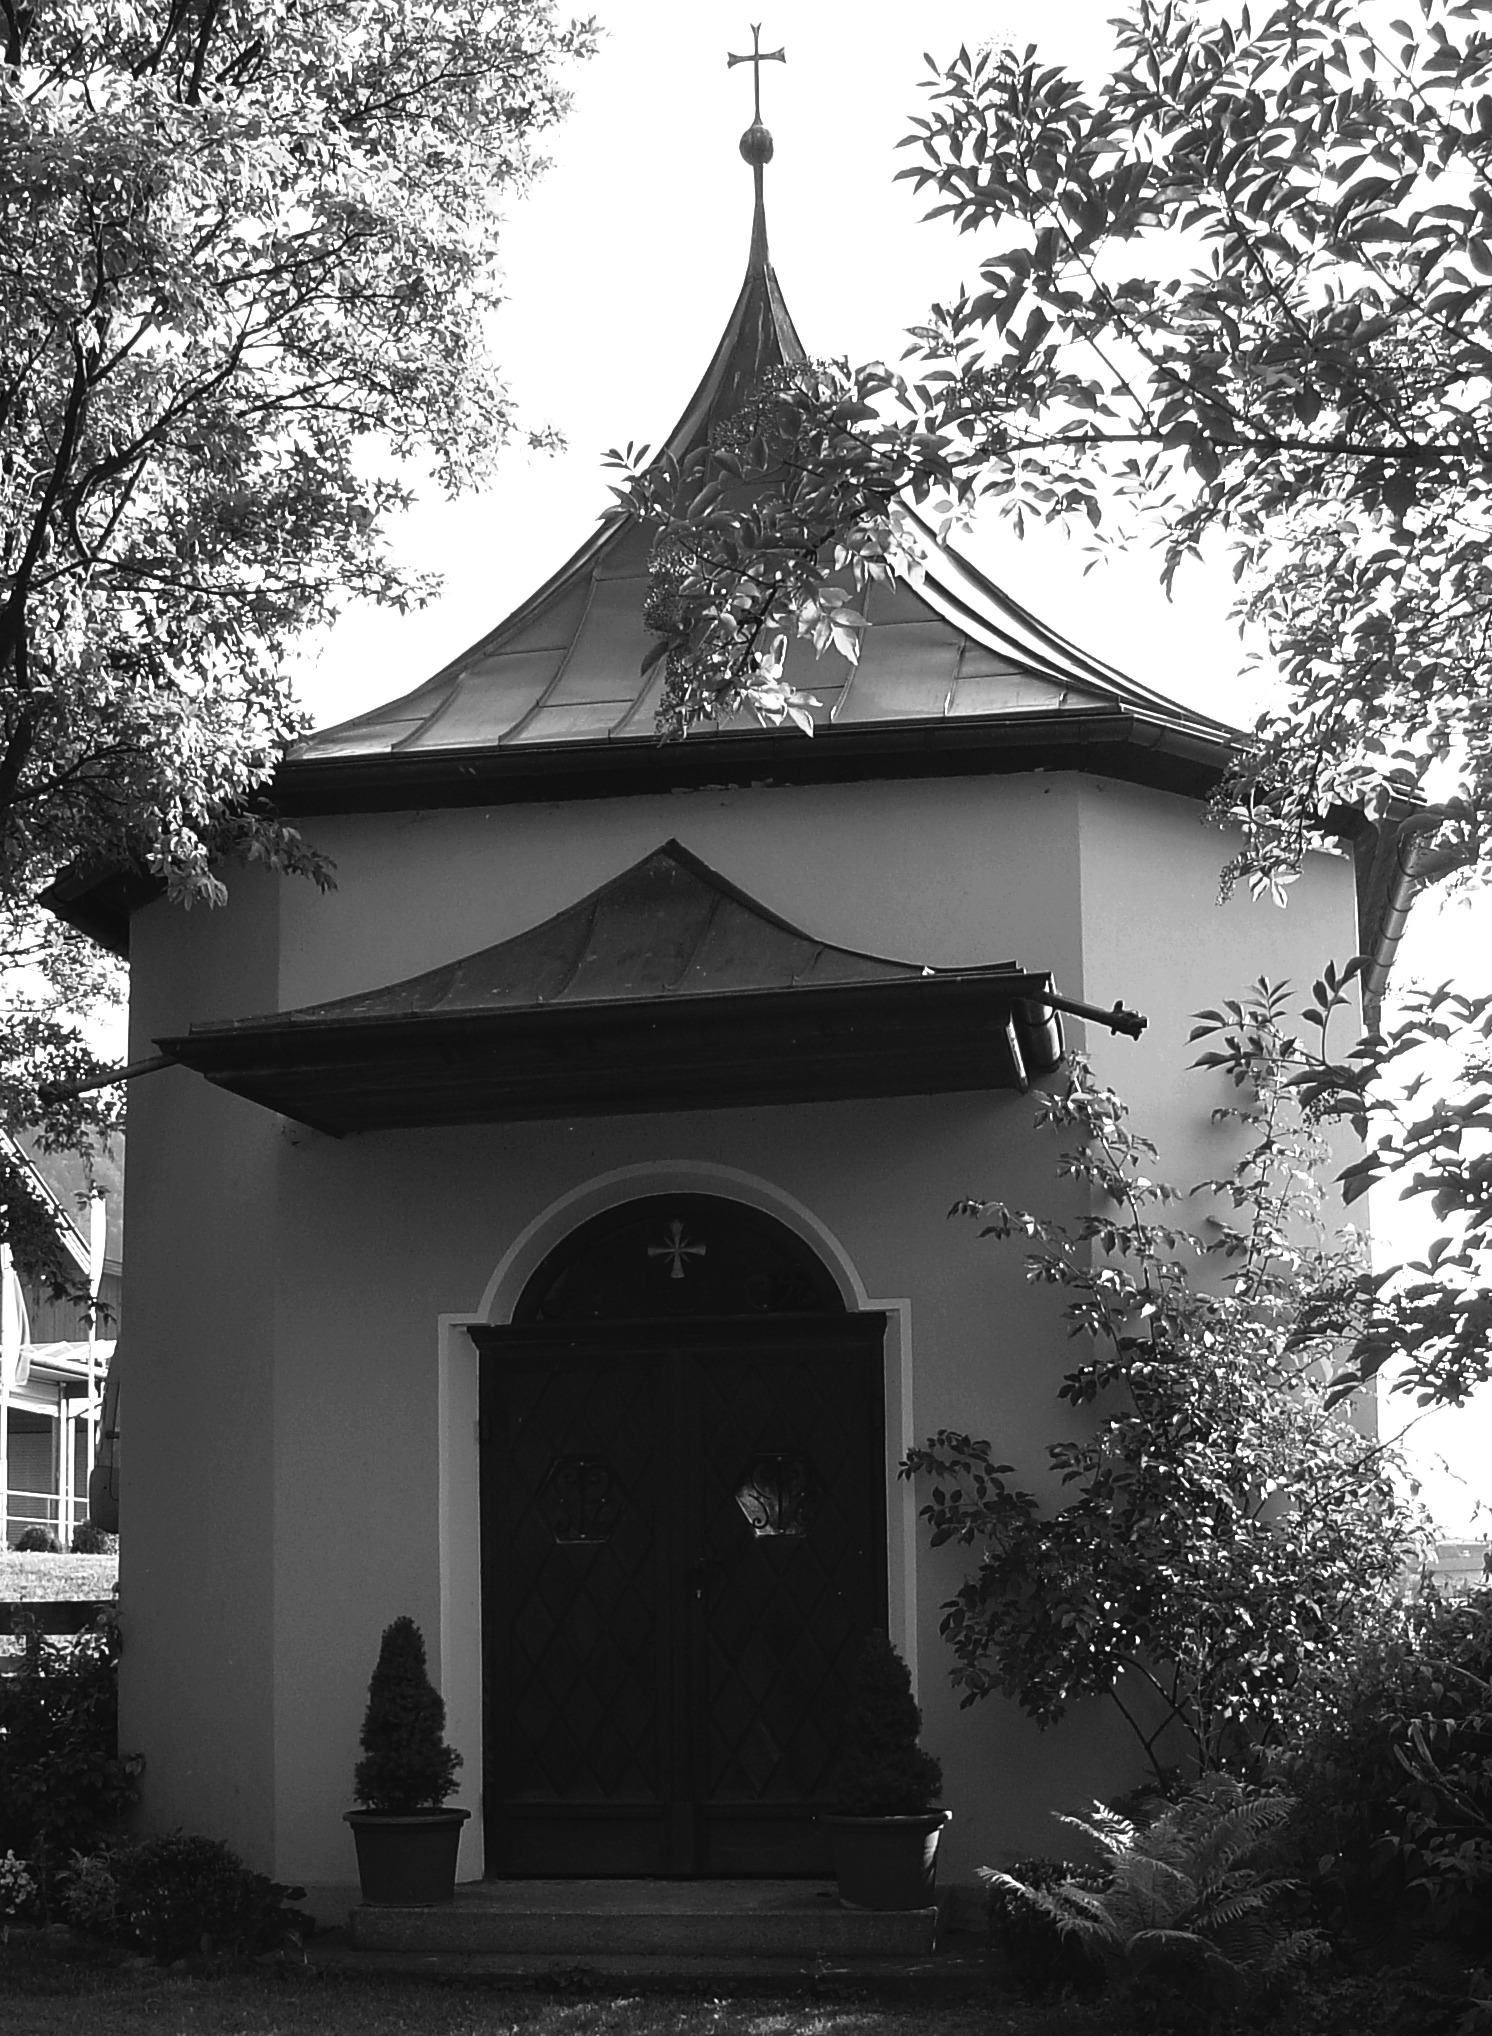
black and white, architecture, house, building, religion, alpine, church, chapel, monochrome, christian, place of worship, religious, catholic, monastery, shrine, monochrome photography, house chapel